Emergency medical services in the United States

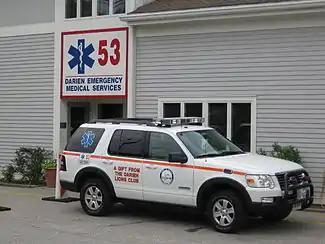
This medical services headquarters in Darien, Connecticut has an emergency vehicle outside ready to respond immediately in case of need.

In the United States, emergency medical services (EMS) provide out-of-hospital acute medical care and/or transport to definitive care for those in need. They are regulated at the most basic level by the National Highway Traffic Safety Administration, which sets the minimum standards that all states' EMS providers must meet, and regulated more strictly by individual state governments, which often require higher standards from the services they oversee.